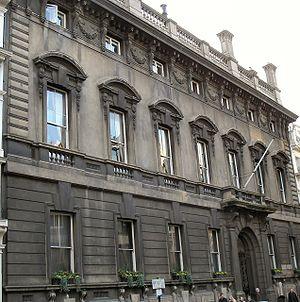
Les Papiers posthumes du Pickwick Club, également connu sous le titre Les Aventures de Monsieur Pickwick, est le premier roman de Charles Dickens à être publié sous forme de feuilleton, de 1836 à 1837.
Le Garrick Club est un célèbre club de Londres auquel appartiennent principalement des comédiens, des écrivains et d'autres artistes, mais aussi, dans une certaine mesure, des représentants des professions juridiques. Il a été fondé en 1831 sous l'égide du duc de Sussex, frère cadet du roi Guillaume IV et président de la Royal Society.